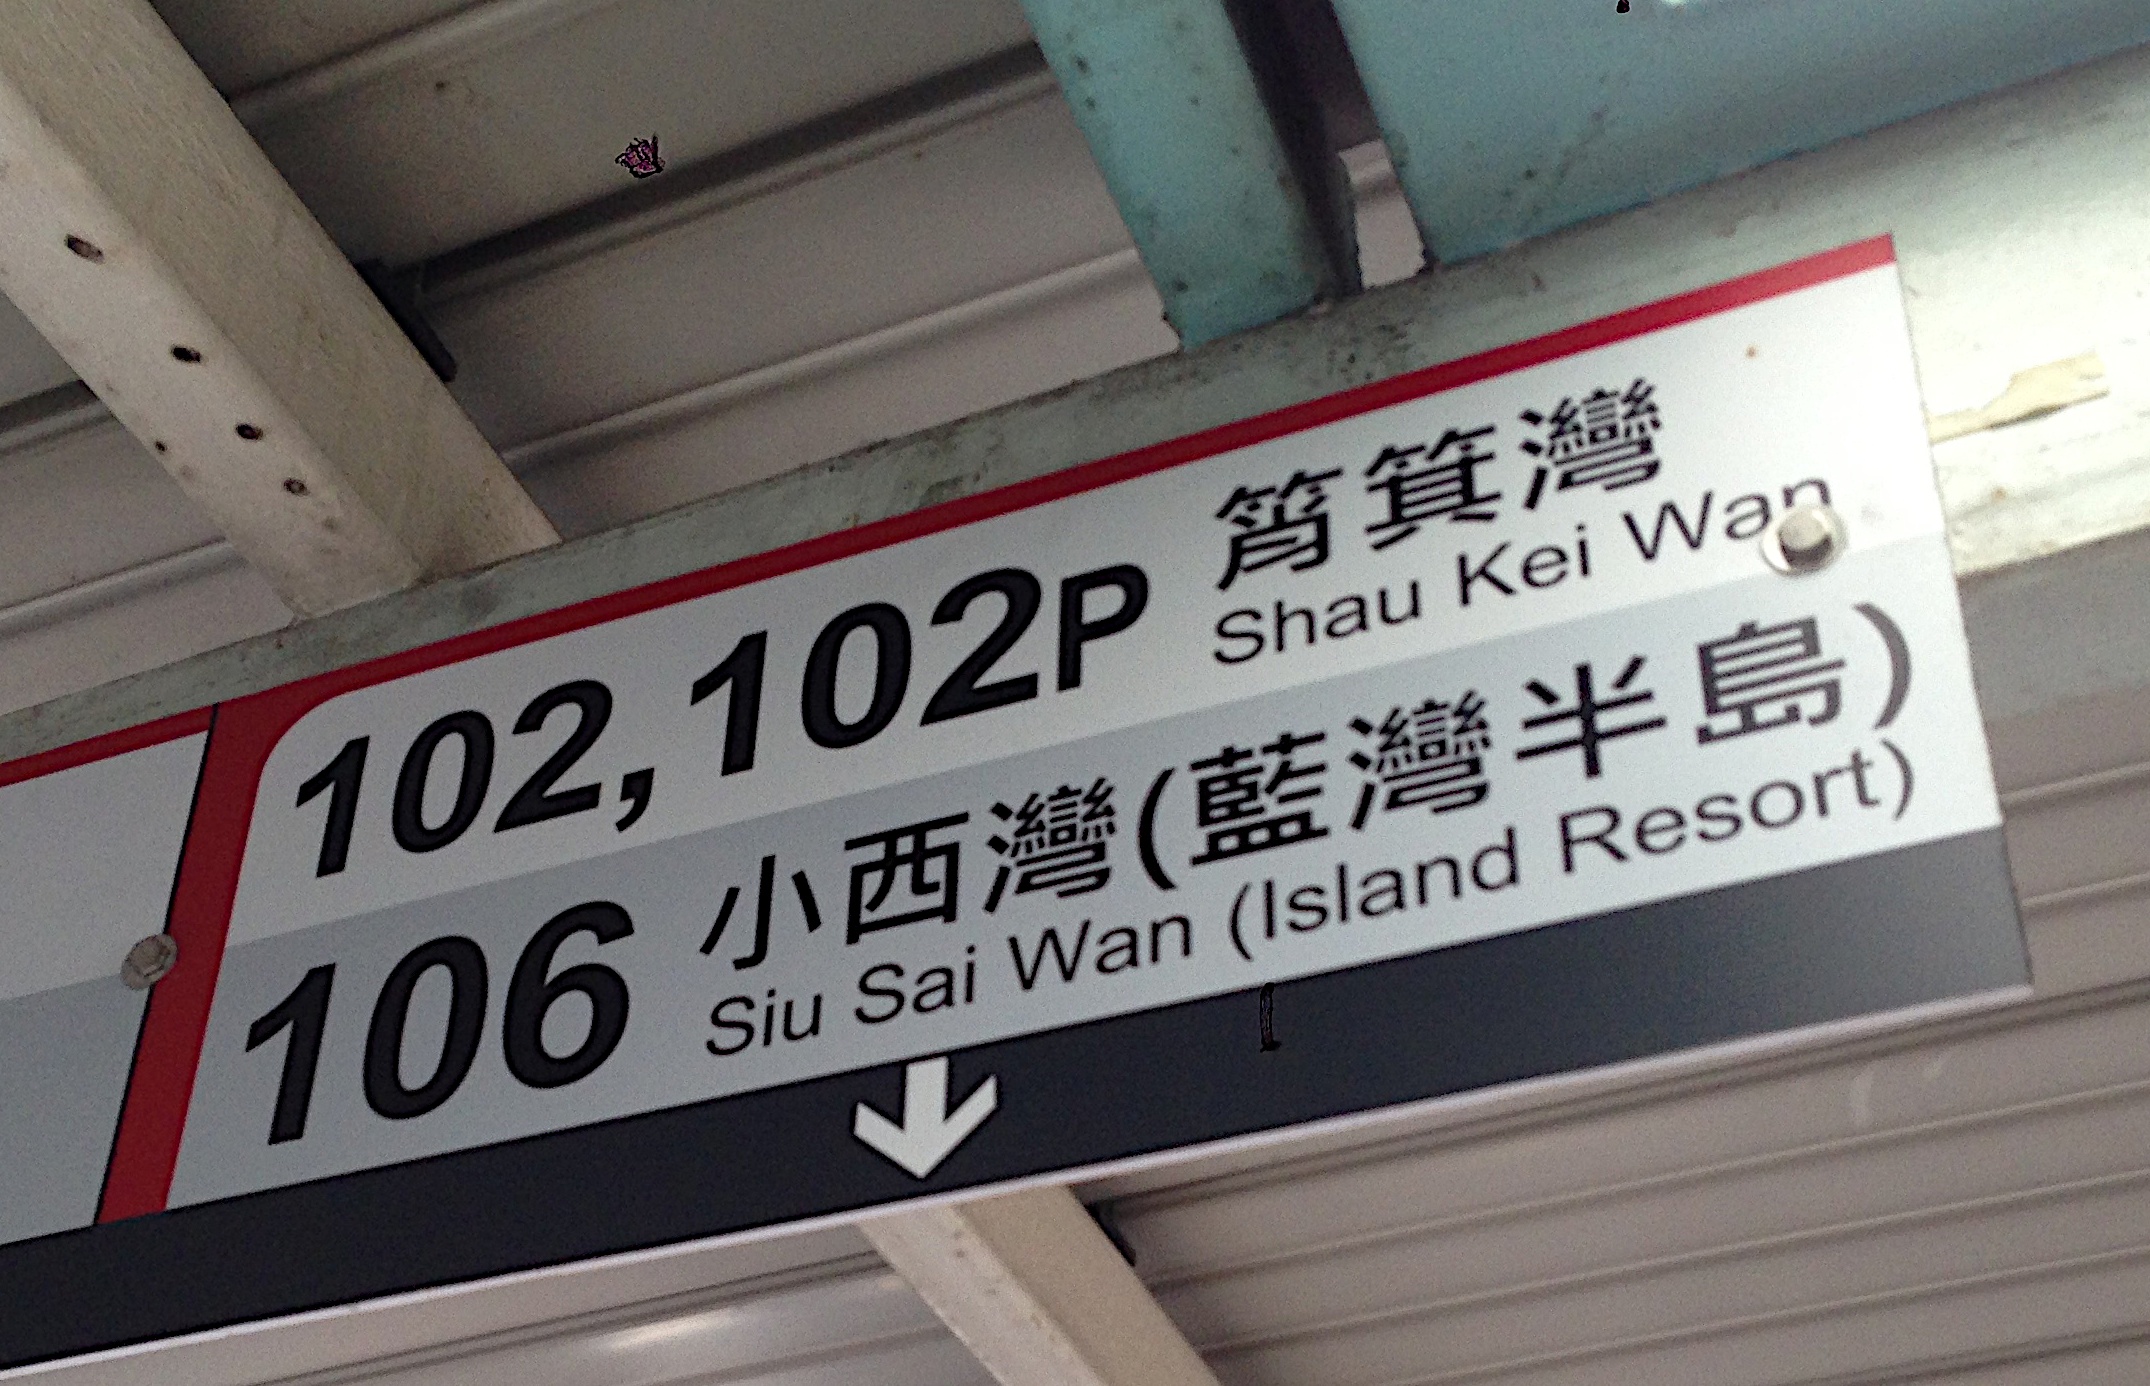
advertising, sign, street sign, signage, lane, ds106, 106, automotive exterior, vehicle registration plate